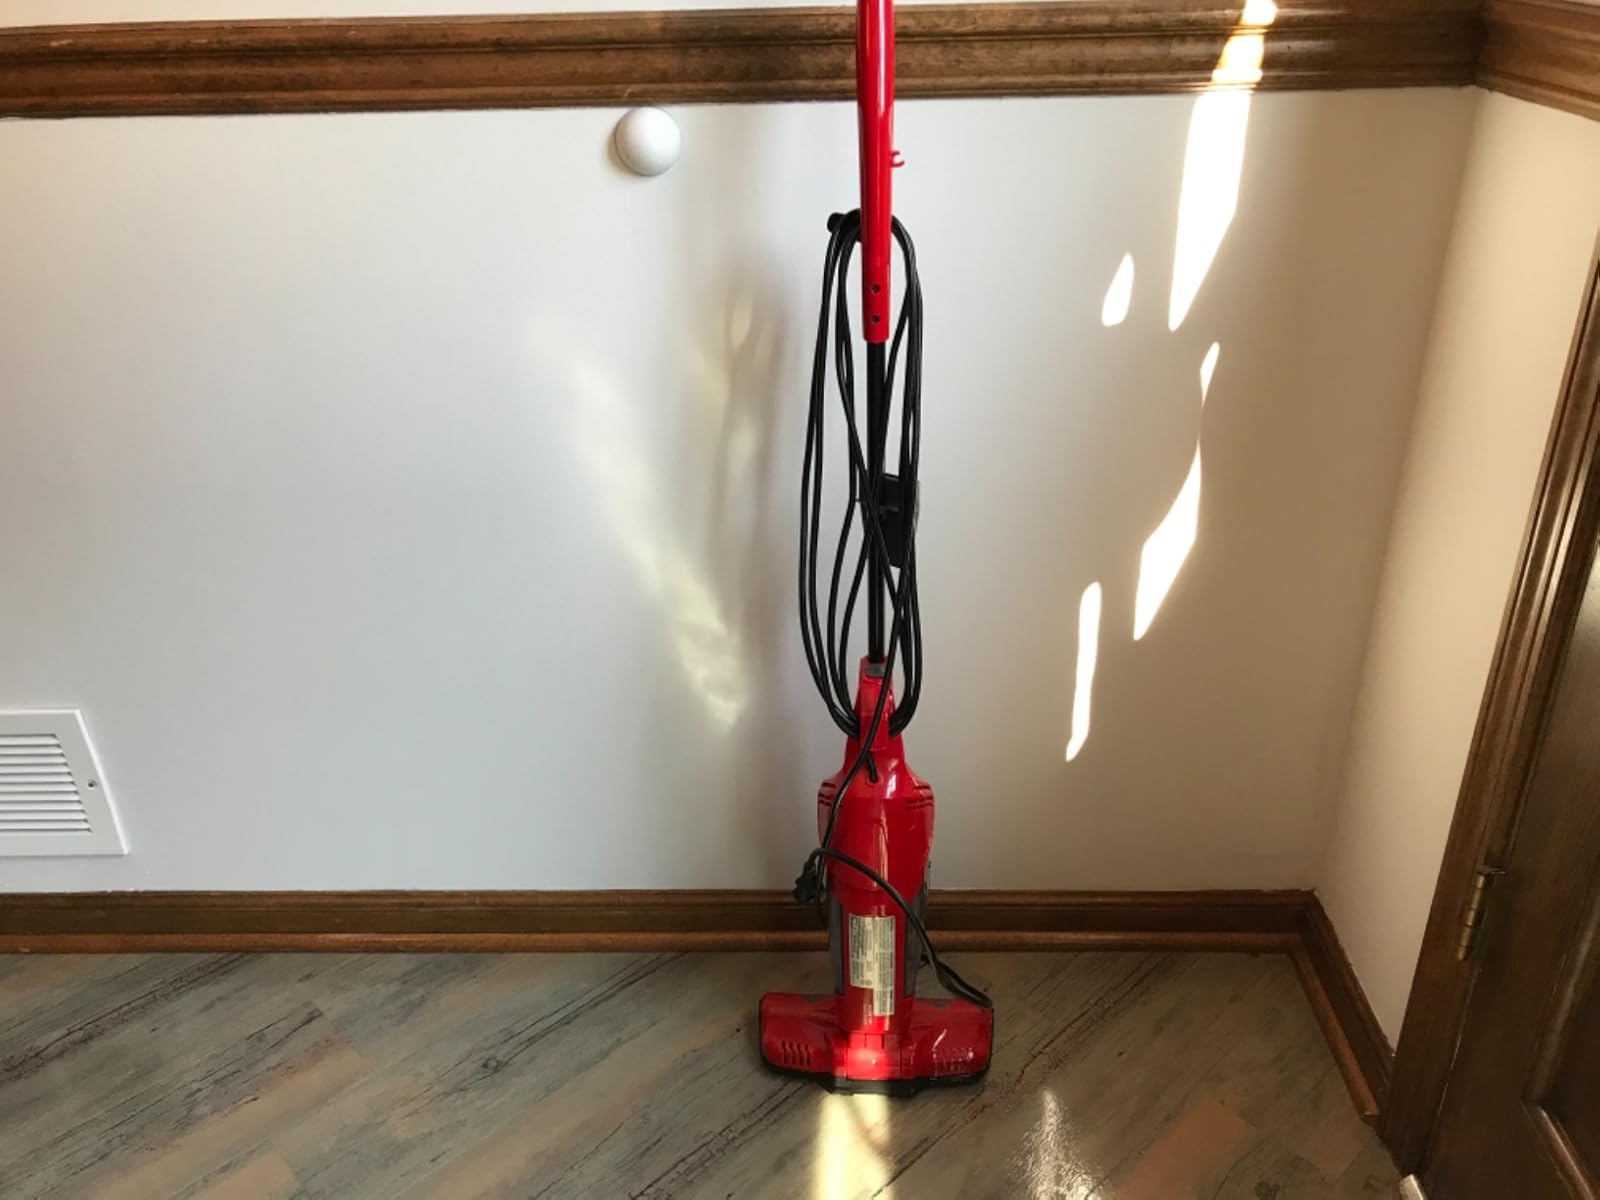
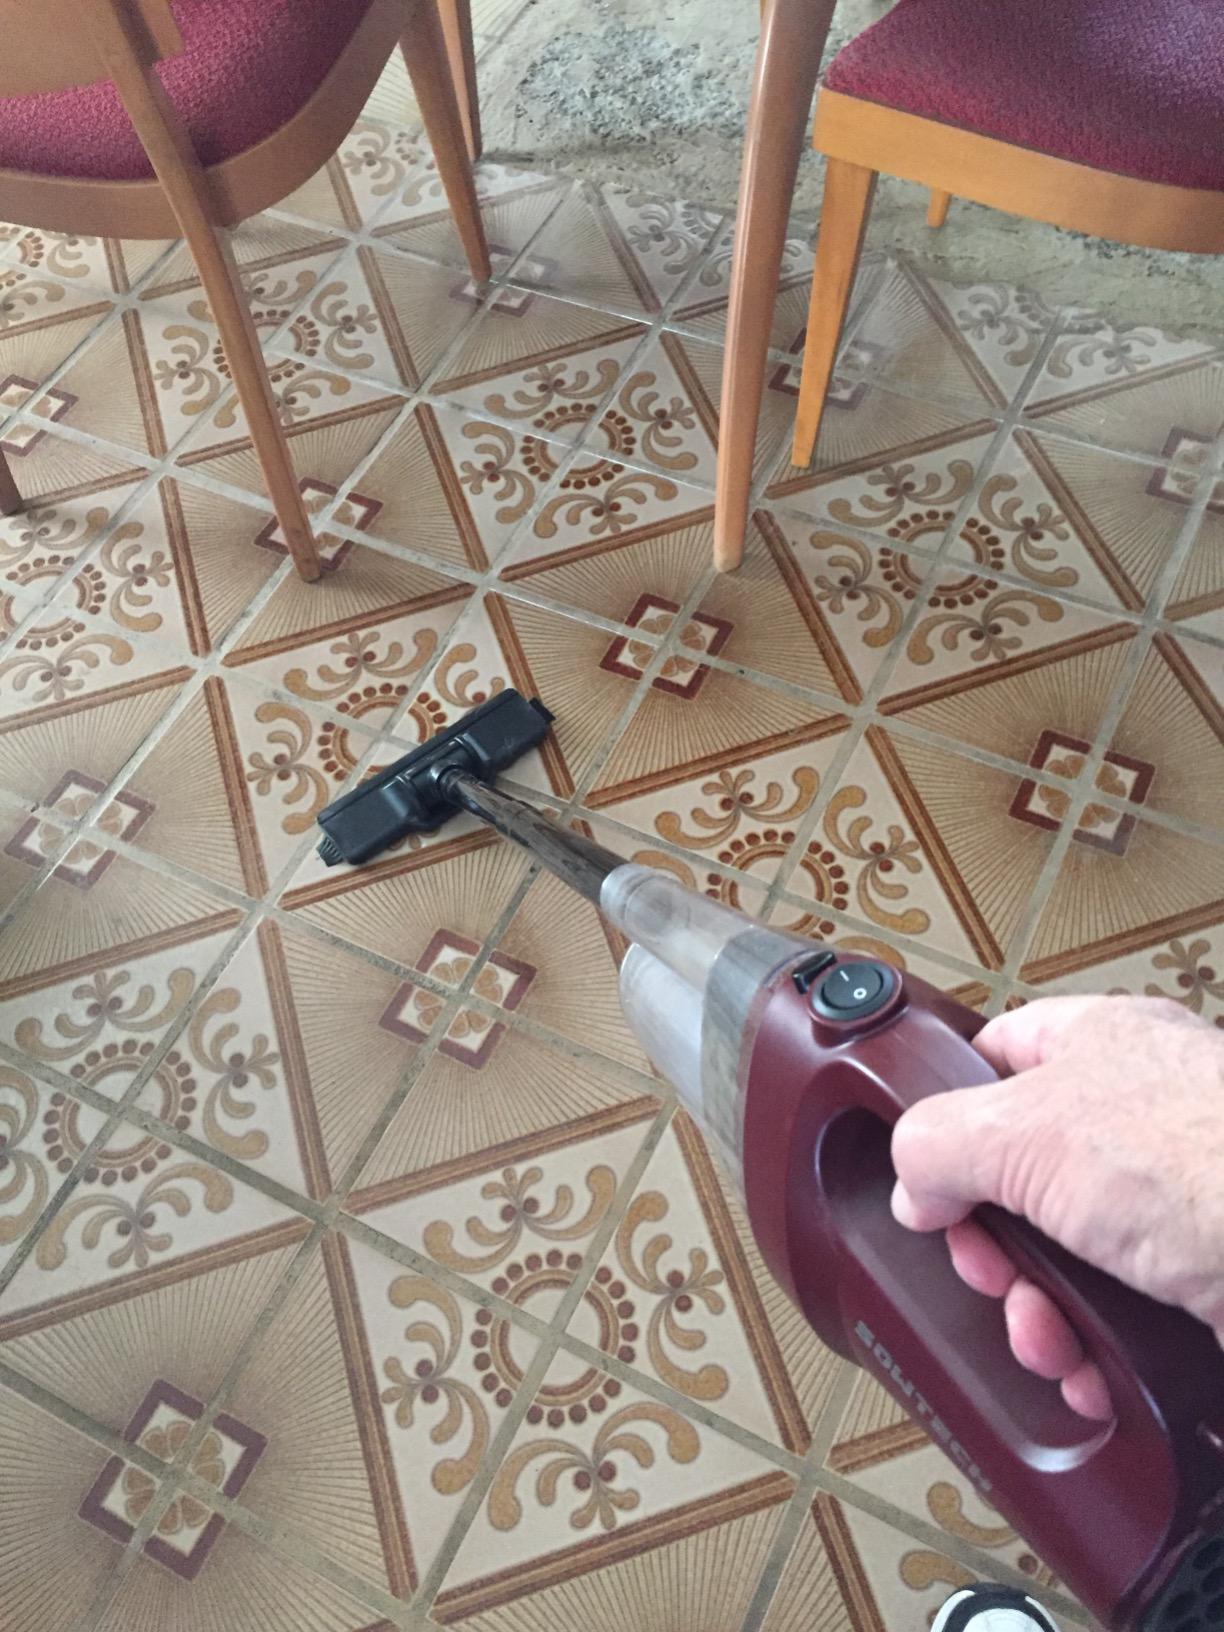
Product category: items_vacuum
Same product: no